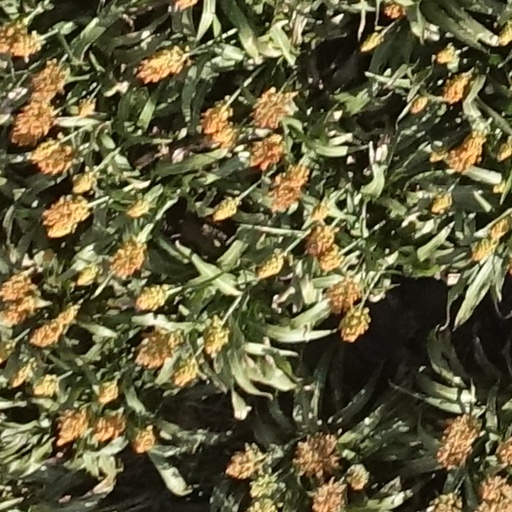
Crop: sorghum